Czech Republic–Japan relations

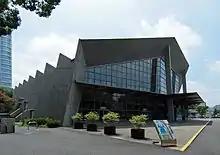
Gunma Music Center in Takasaki designed by Antonin Raymond

The diplomatic relation between Czechoslovakia and Japan was established in 1919. Czech architect Antonin Raymond was the honorary consul for the First Czechoslovak Republic in Japan from 1926 until 1939, representing the government of T. G. Masaryk. The relations were broken off during World War II from 1939, and re-established in 1957. Japan's first Minister Plenipotentiary to Czechoslovakia was Harukazu Nagaoka.